Oasis of the Zombies

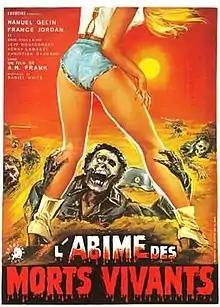
French theatrical release poster

Oasis of the Zombies is a 1982 French horror film written and directed by Jesús Franco, starring and France Lomay. In it, a young man (Gélin) goes after the fortune seekers who killed his father in search of Nazi gold buried in the Libyan desert, and discovers that it is still guarded by zombified Afrika Korps soldiers. A second version, titled La tumba de los muertos vivientes, was released the following year in Spain, for which alternate footage was shot.